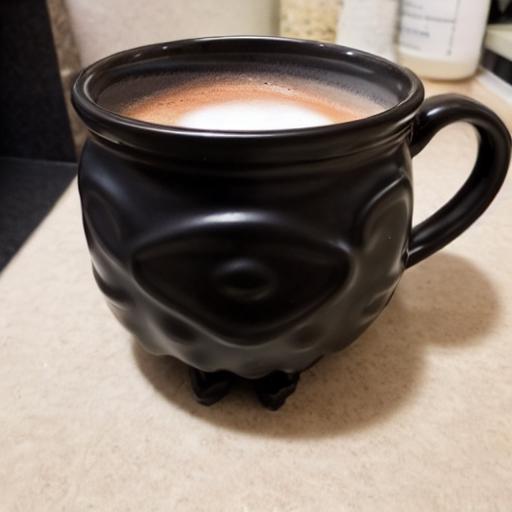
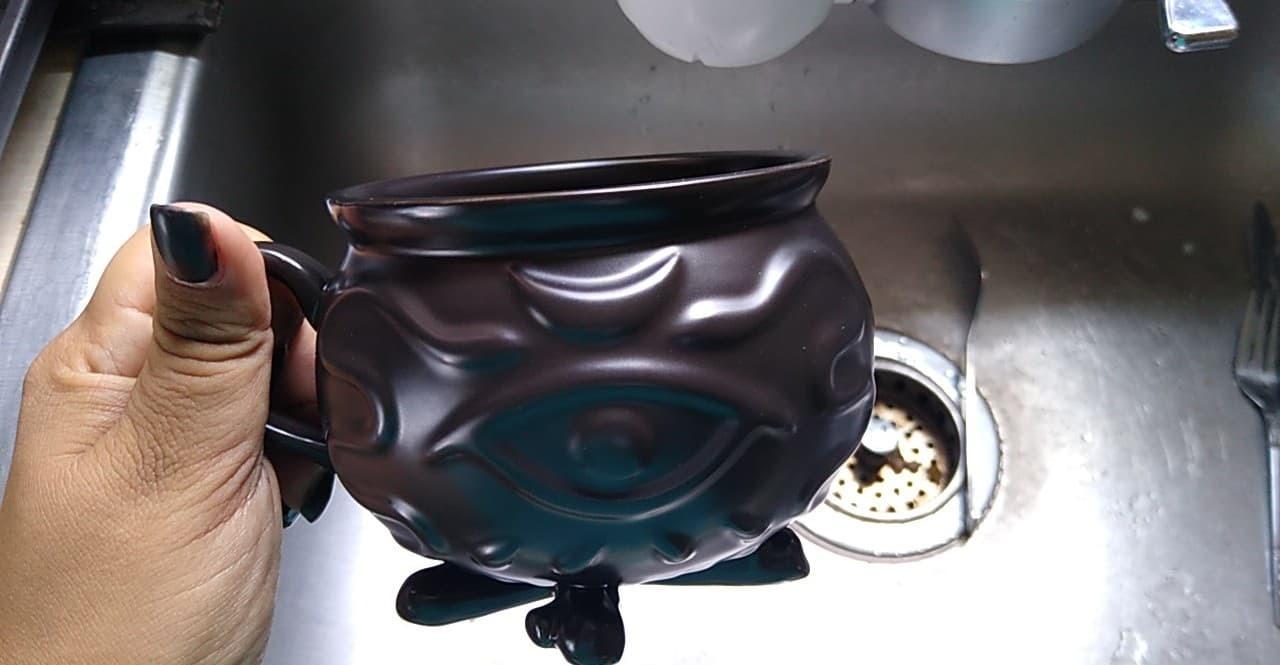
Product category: items_mug
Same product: no